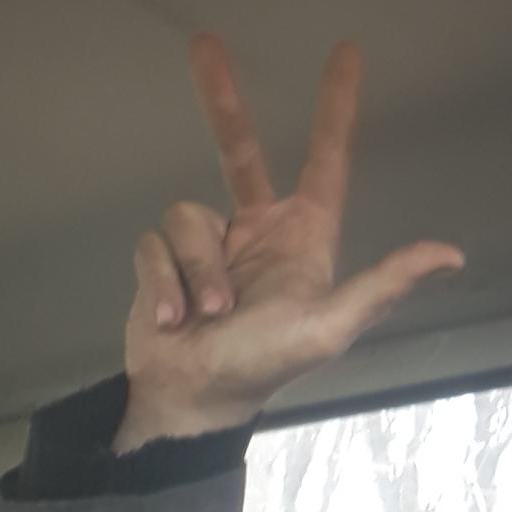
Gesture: three2